Chain-link fencing

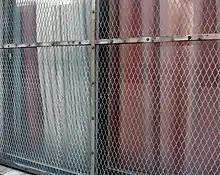
A chain-link fence allows light to pass through while protecting windows.

In the United Kingdom, the firm of Barnard, Bishop & Barnards was established in Norwich to produce chain-link fencing by machine. The process was developed by Charles Barnard in 1844 based on cloth weaving machines (up until that time, Norwich had a long history of cloth manufacture).